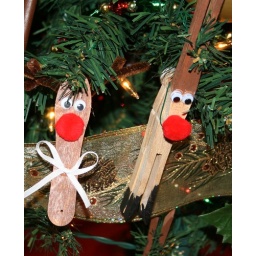
Christmas tree decorated by Park Pointe Primary. Hand made by the kids. Here's the classic clothes pin reindeer ornament.